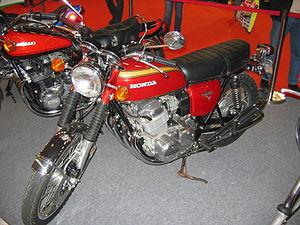
De nombreux modèles ont été construits dans la gamme Honda CB. Il s'agit de modèles routiers avec un moteur à quatre temps à vilebrequin transversal de un à quatre cylindres.